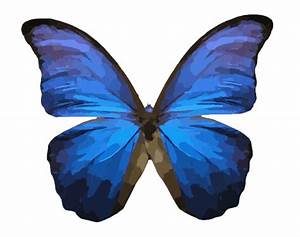
Label: farfalla